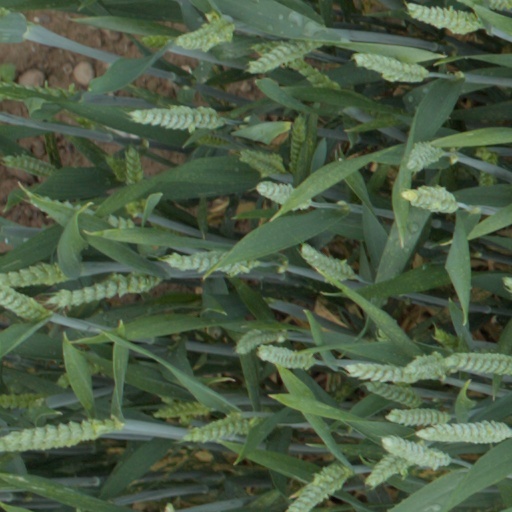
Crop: wheat